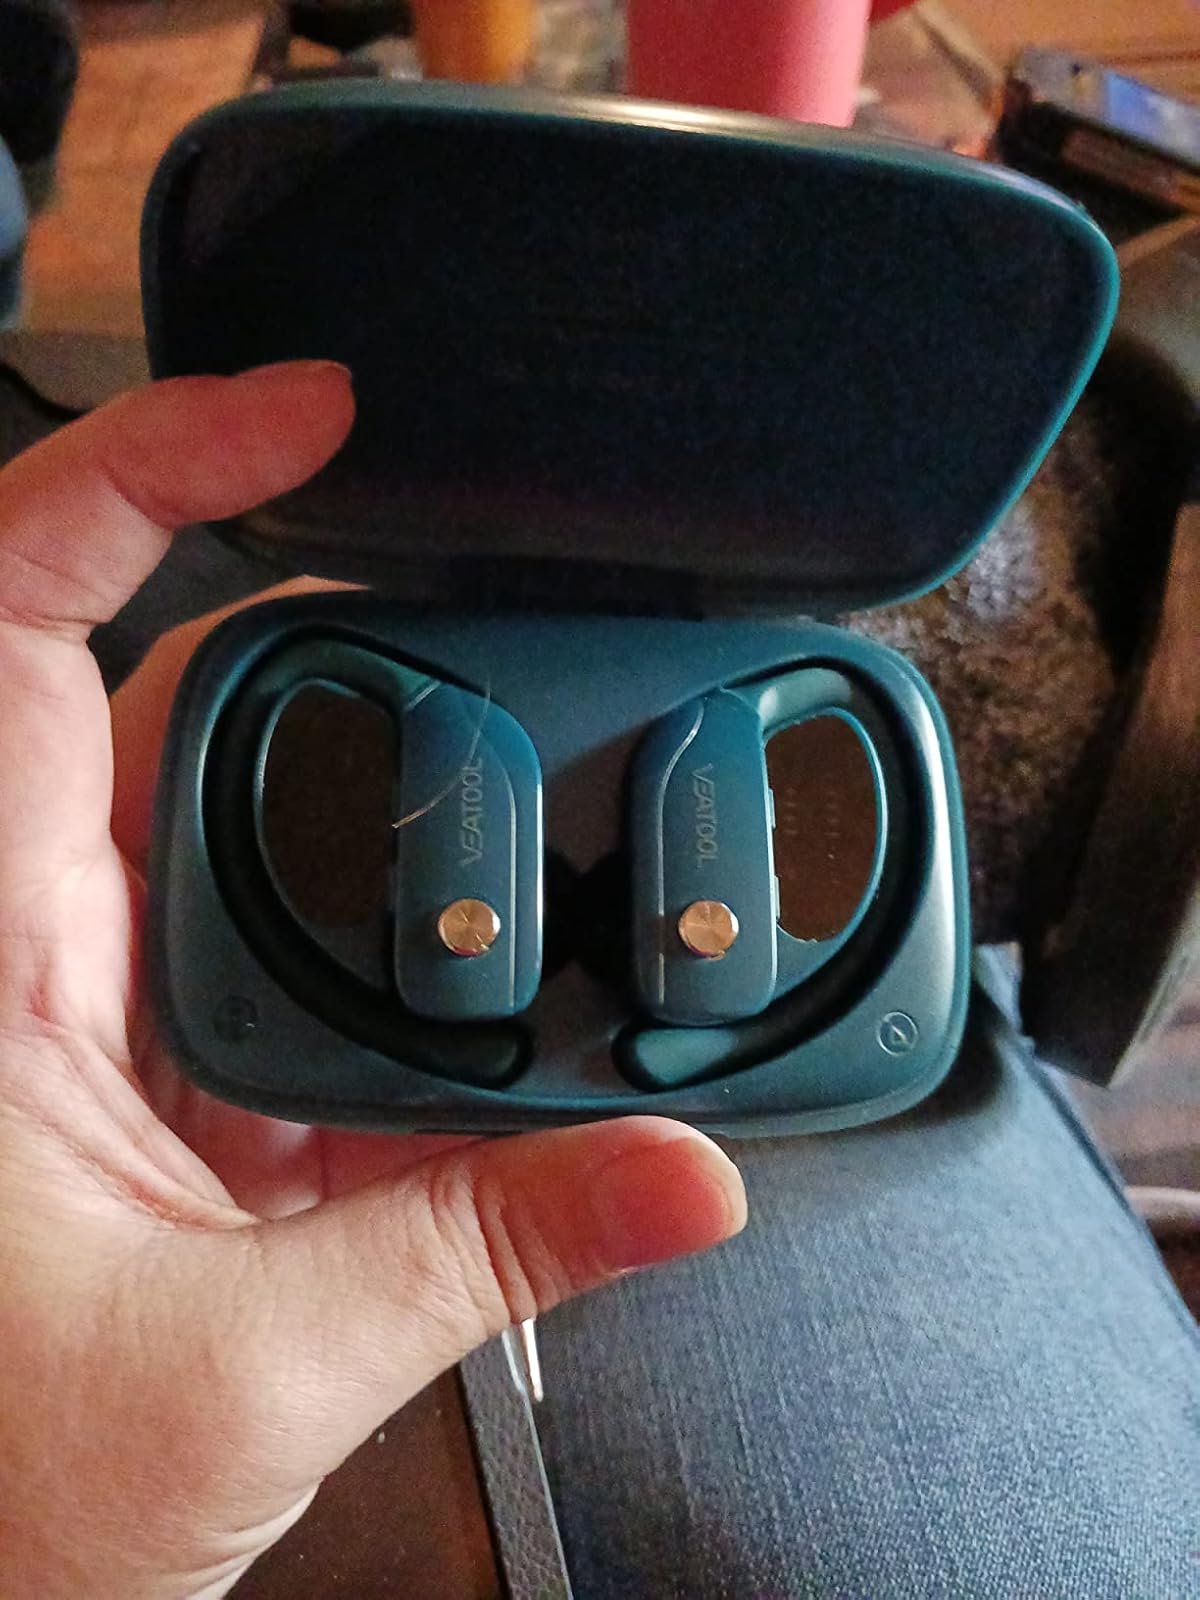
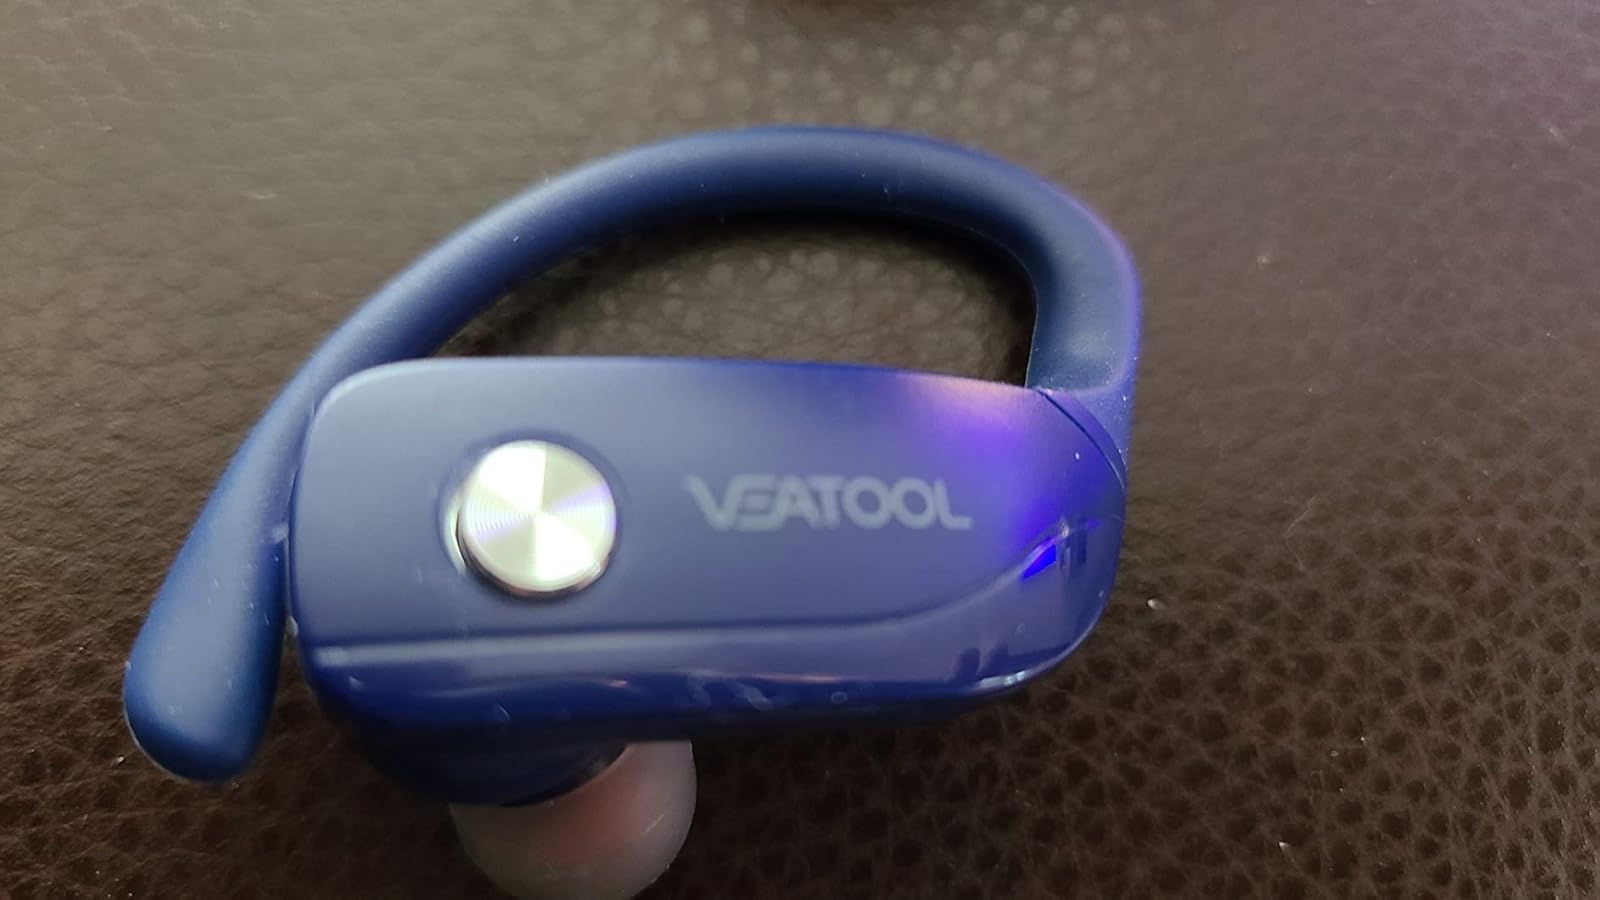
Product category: earbuds
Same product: no